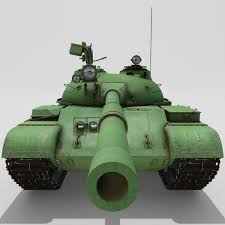
Label: Tank